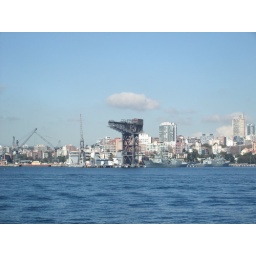
cranes above the river running deep